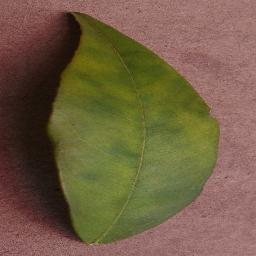
Label: Orange___Haunglongbing_(Citrus_greening)